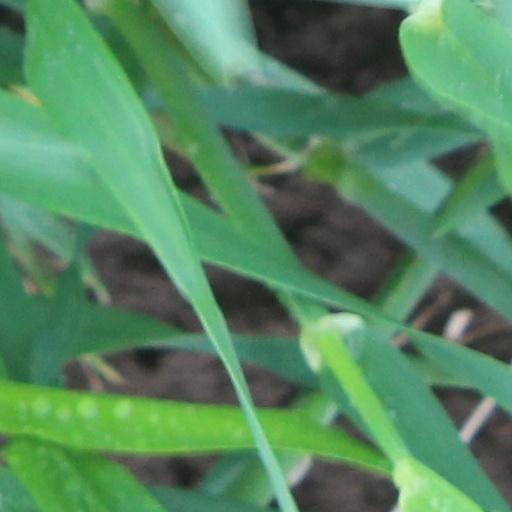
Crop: wheat